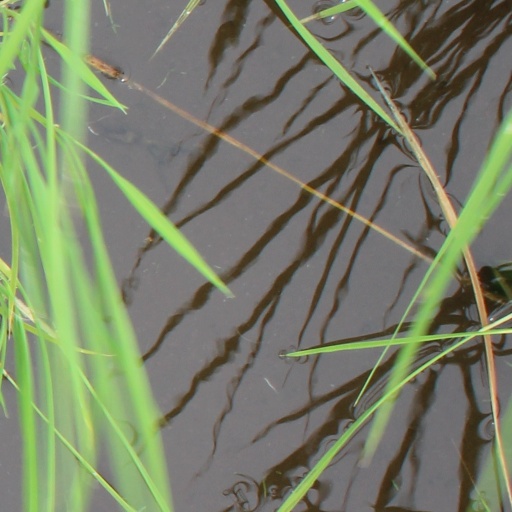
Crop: rice